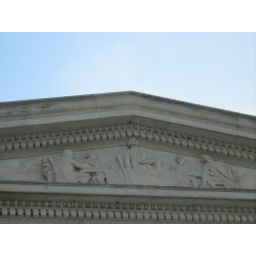
Some guys sitting around a table